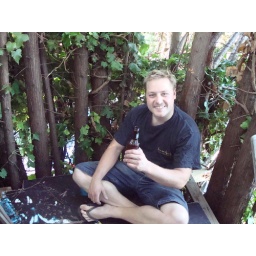
ck in the tree house